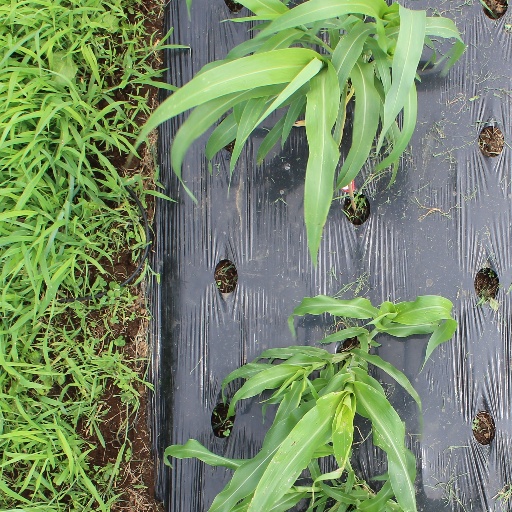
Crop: sorghum